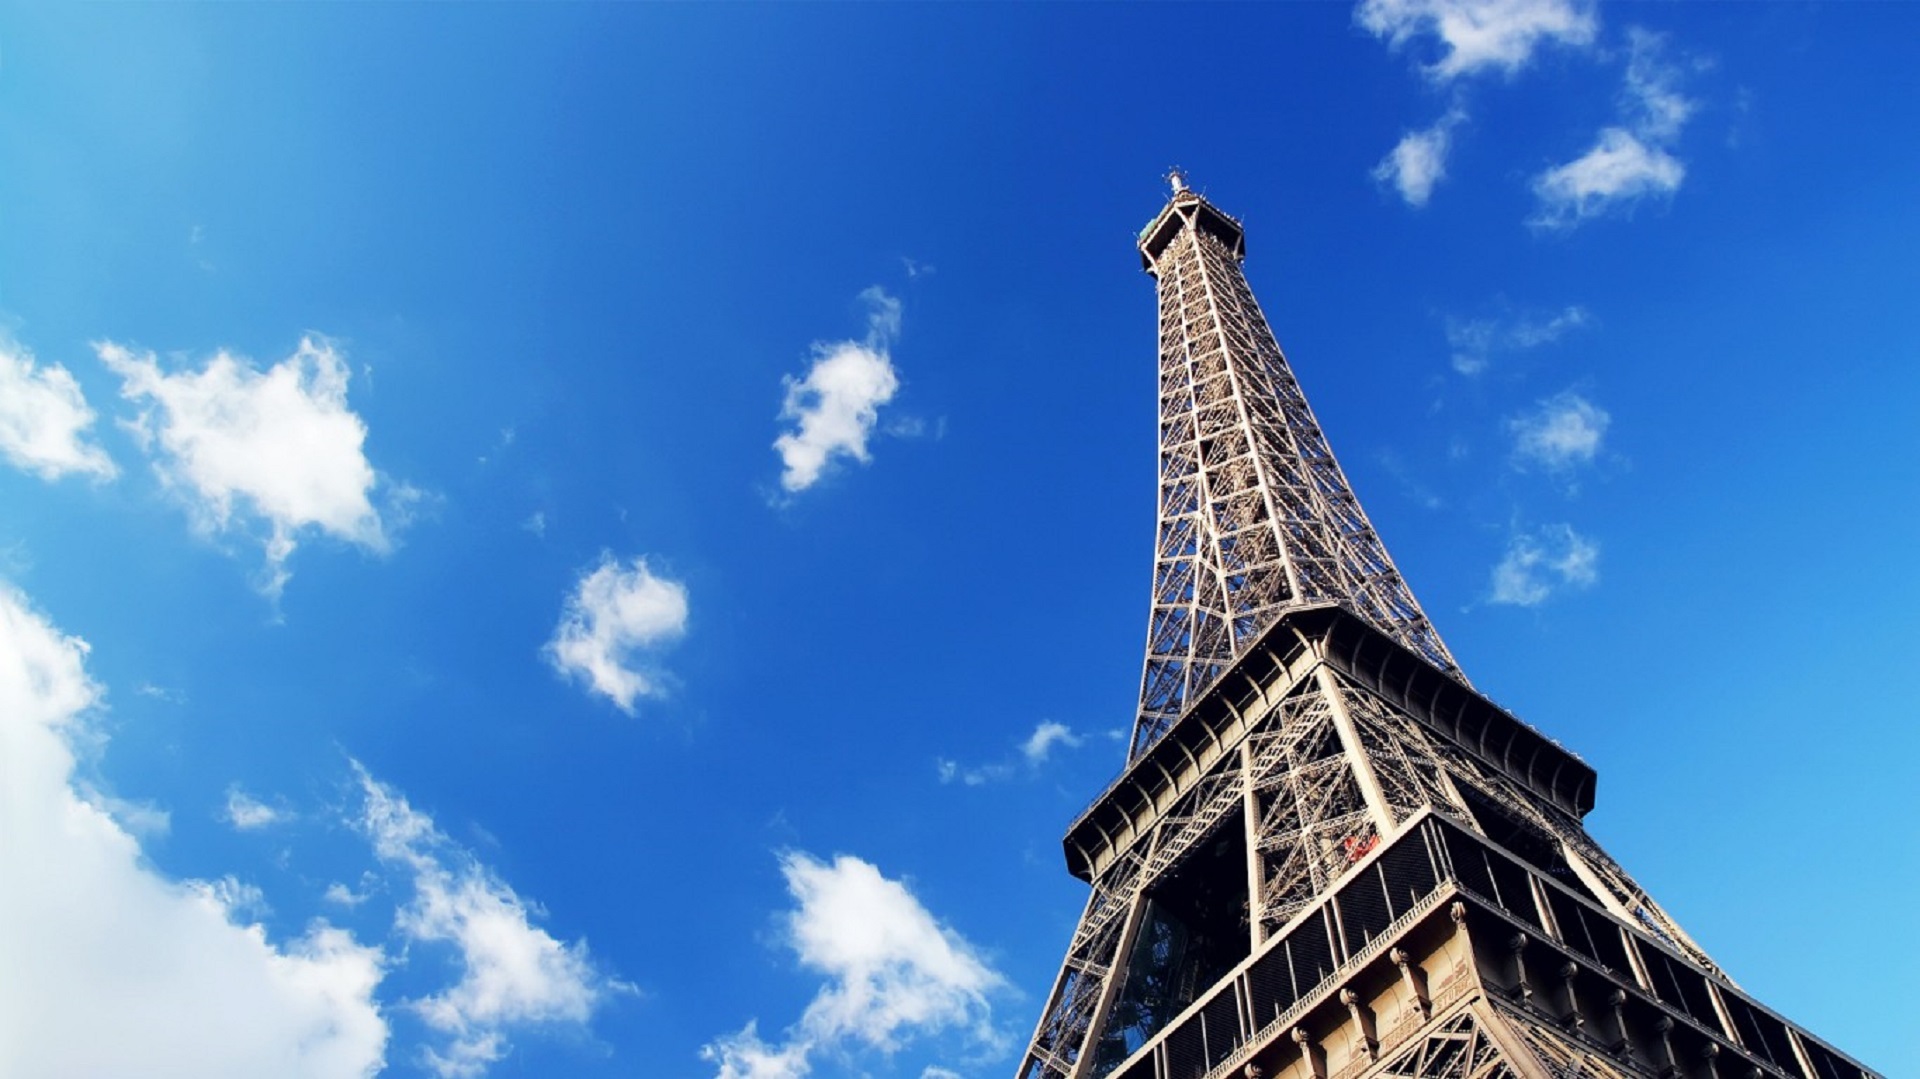
architecture, structure, sky, city, eiffel tower, paris, skyscraper, monument, cityscape, tourist, france, europe, tower, symbol, park, metal, romance, landmark, blue, attraction, clouds, spire, steeple, tall, iron, famous